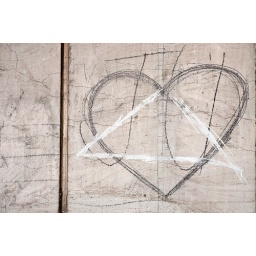
A black heard drawn on a wall with a light colored contour of a triangle scribbled above it.